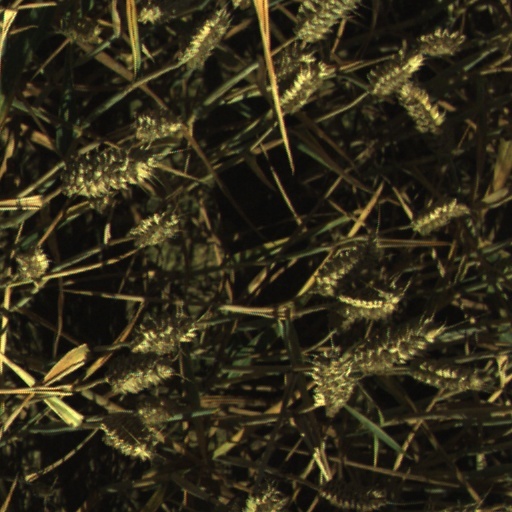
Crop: wheat